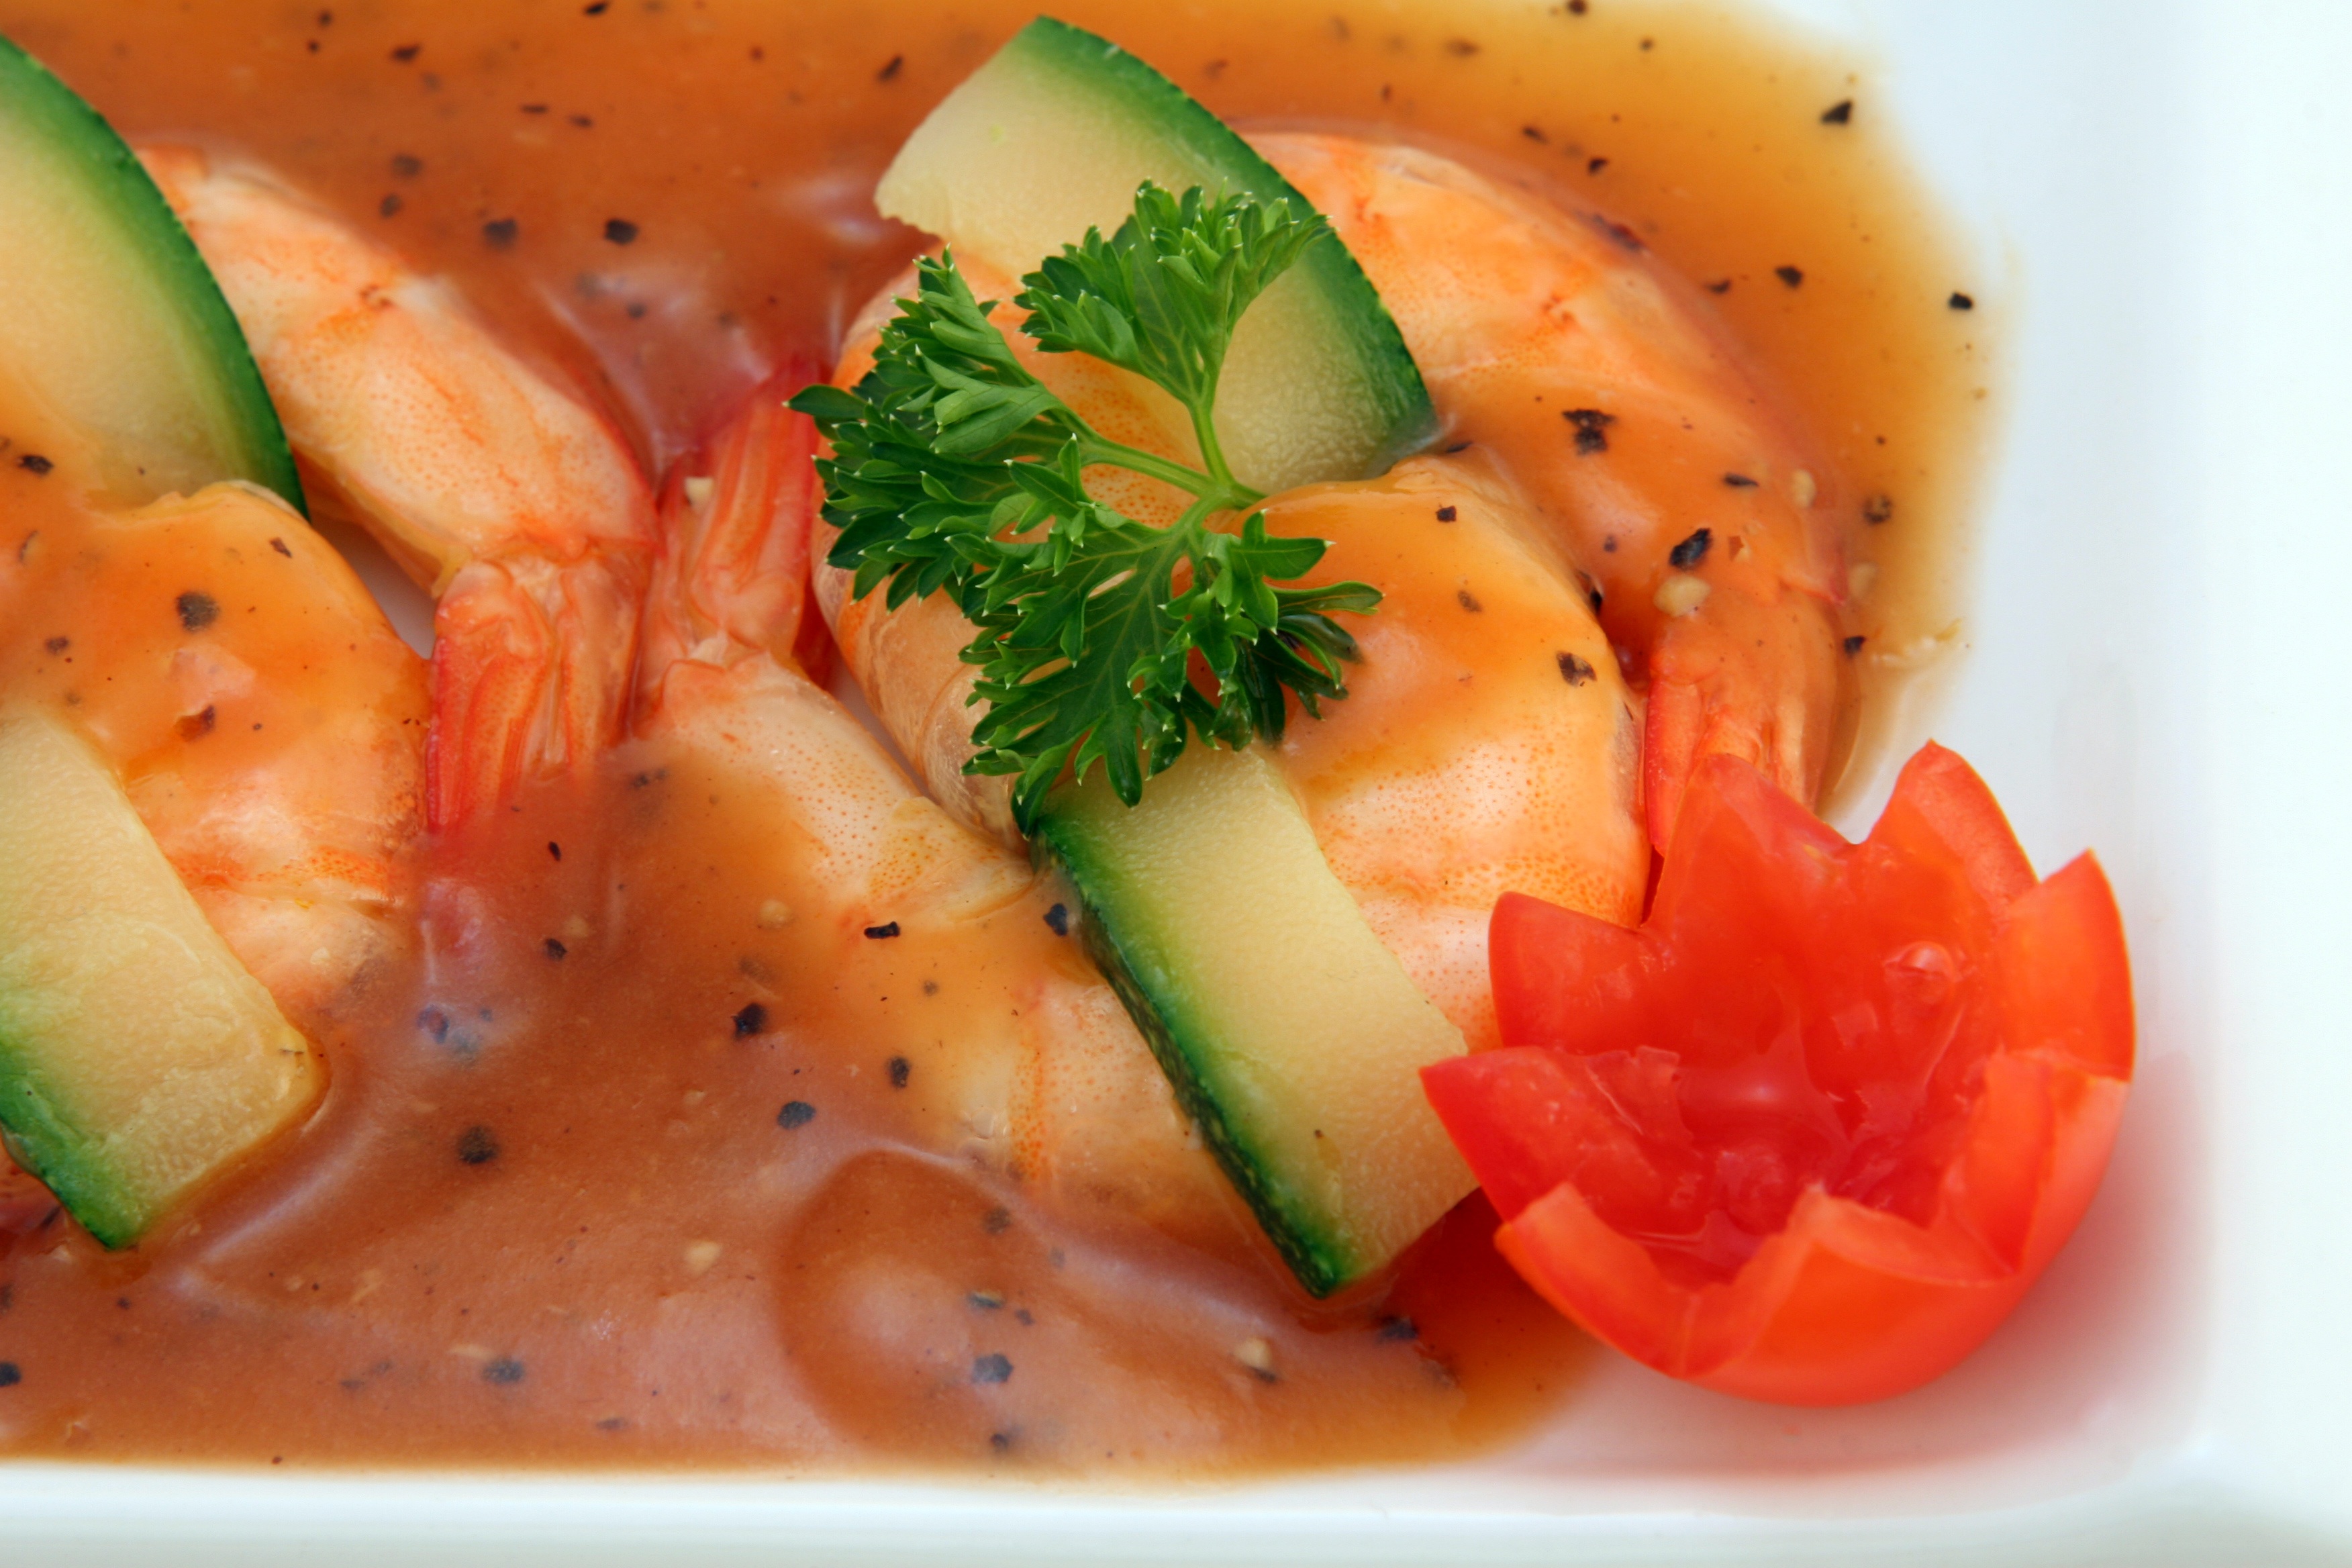
sea, restaurant, dish, meal, food, chinese, culinary, produce, vegetable, macro, natural, seafood, weight, fish, gourmet, healthy, lunch, cuisine, delicious, health, cookery, tomato, close up, calories, cooked, garnish, king, nutrition, japanese, tiger, vegetables, dinner, good, shrimps, slim, loss, catering, diet, starter, broiled, prawns, protein, flowering plant, cholesterol, nourishing, on white, smoked salmon, ceviche, land plant, cellulite, wholesome